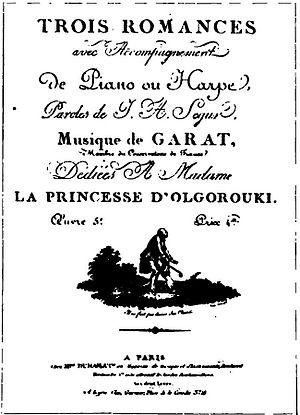
Titre d'édition de trois romances de PJ Garat, avec vignette eau-forte de Ruotte (vers 1803)
Pierre-Jean Garat, né Dominique Pierre Jean Garat à Bordeaux le 26 avril 1762, et mort le 1ᵉʳ mars 1823 à Paris, était un musicien et chanteur baryton français. Des témoins assurent qu’il pouvait chanter en voix de basse-taille tout en ayant une tessiture de haute-contre, probablement en voix de fausset ; sa flexibilité devait donc être surprenante, à l’instar de son confrère Martin.